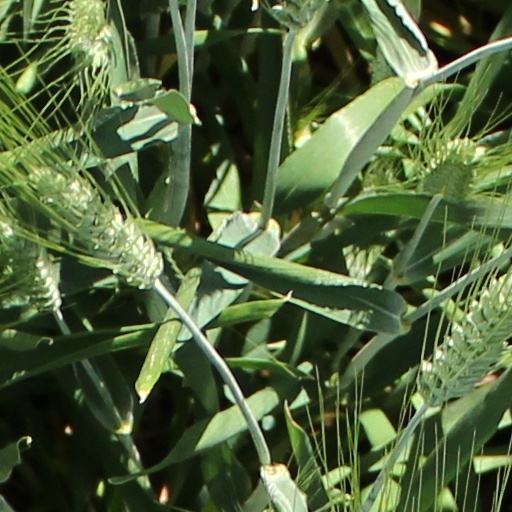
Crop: wheat